Basi

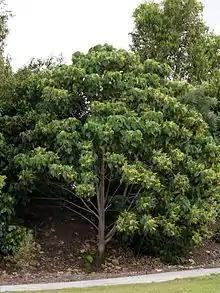
Samak or Parasol Leaf Tree

The resulting drink can be either sweet or dry. Basí has been consumed in the Ilocos region since before the Spanish conquest and holds cultural and societal significance. It is integral to rituals related to childbirth, marriage, and death and continues to be a key element in many Ilocano celebrations, making it an important part of their heritage. Different provinces including Ilocos Norte, Ilocos Sur, La Union, Abra, and Pangasinan, have developed distinct methods for producing basí, reflecting local traditions and preferences.